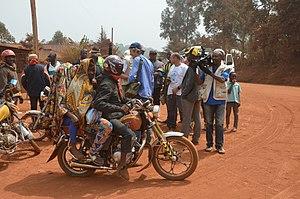
Moto taxi transportant ses passagers à Mbouda, à l'Ouest du Cameroun This is an image with the theme ""Africa on the Move or Transport"" from: Cameroon"